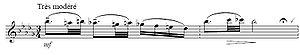
Syrinx est une pièce pour solo de flûte en un mouvement composée par Claude Debussy en novembre 1913 et publiée de manière posthume en 1927; elle est dédiée à Louis Fleury qui en assure la création à Paris le 1ᵉʳ décembre 1913 et garde l'exclusivité d'exécution jusqu'à sa mort en 1926. La création eut lieu dans le théâtre privé de l'industriel Louis Mors, célèbre constructeur des automobiles Mors, rue des Marronniers à Paris, dans le cadre des spectacles du « Masque ».